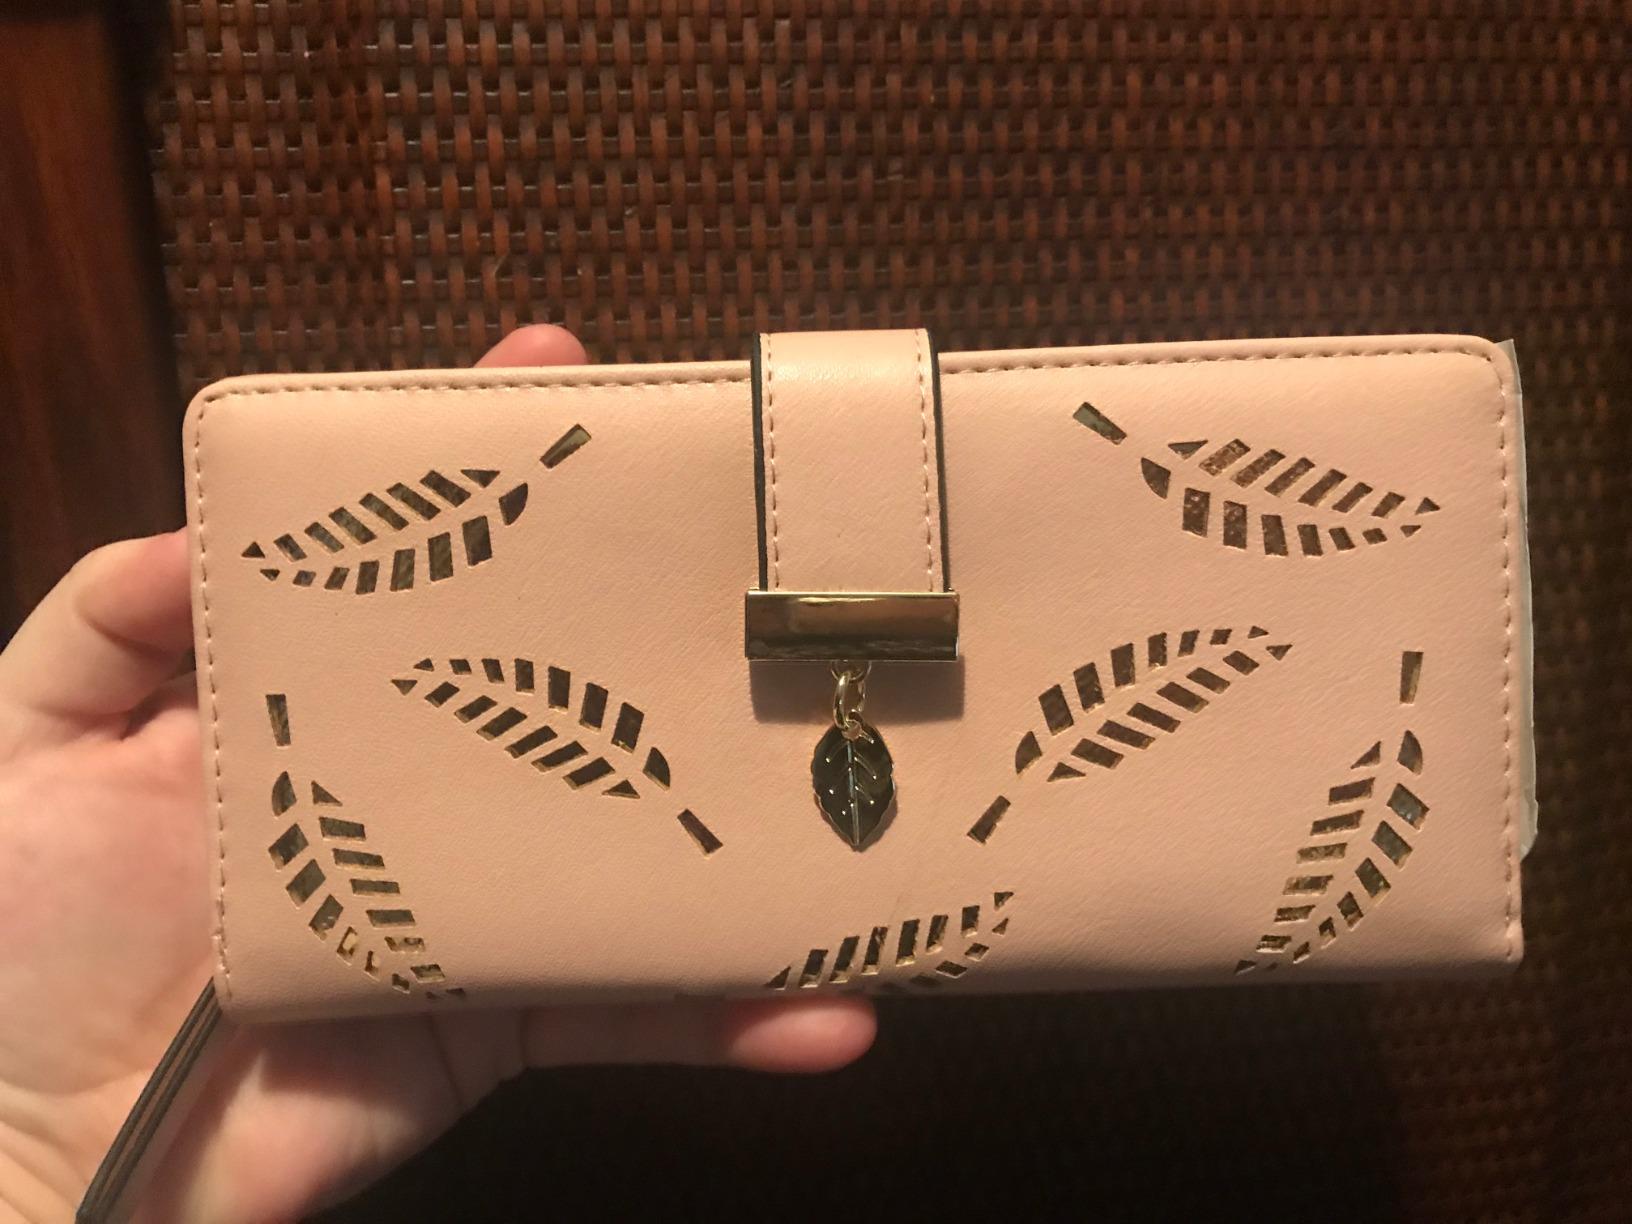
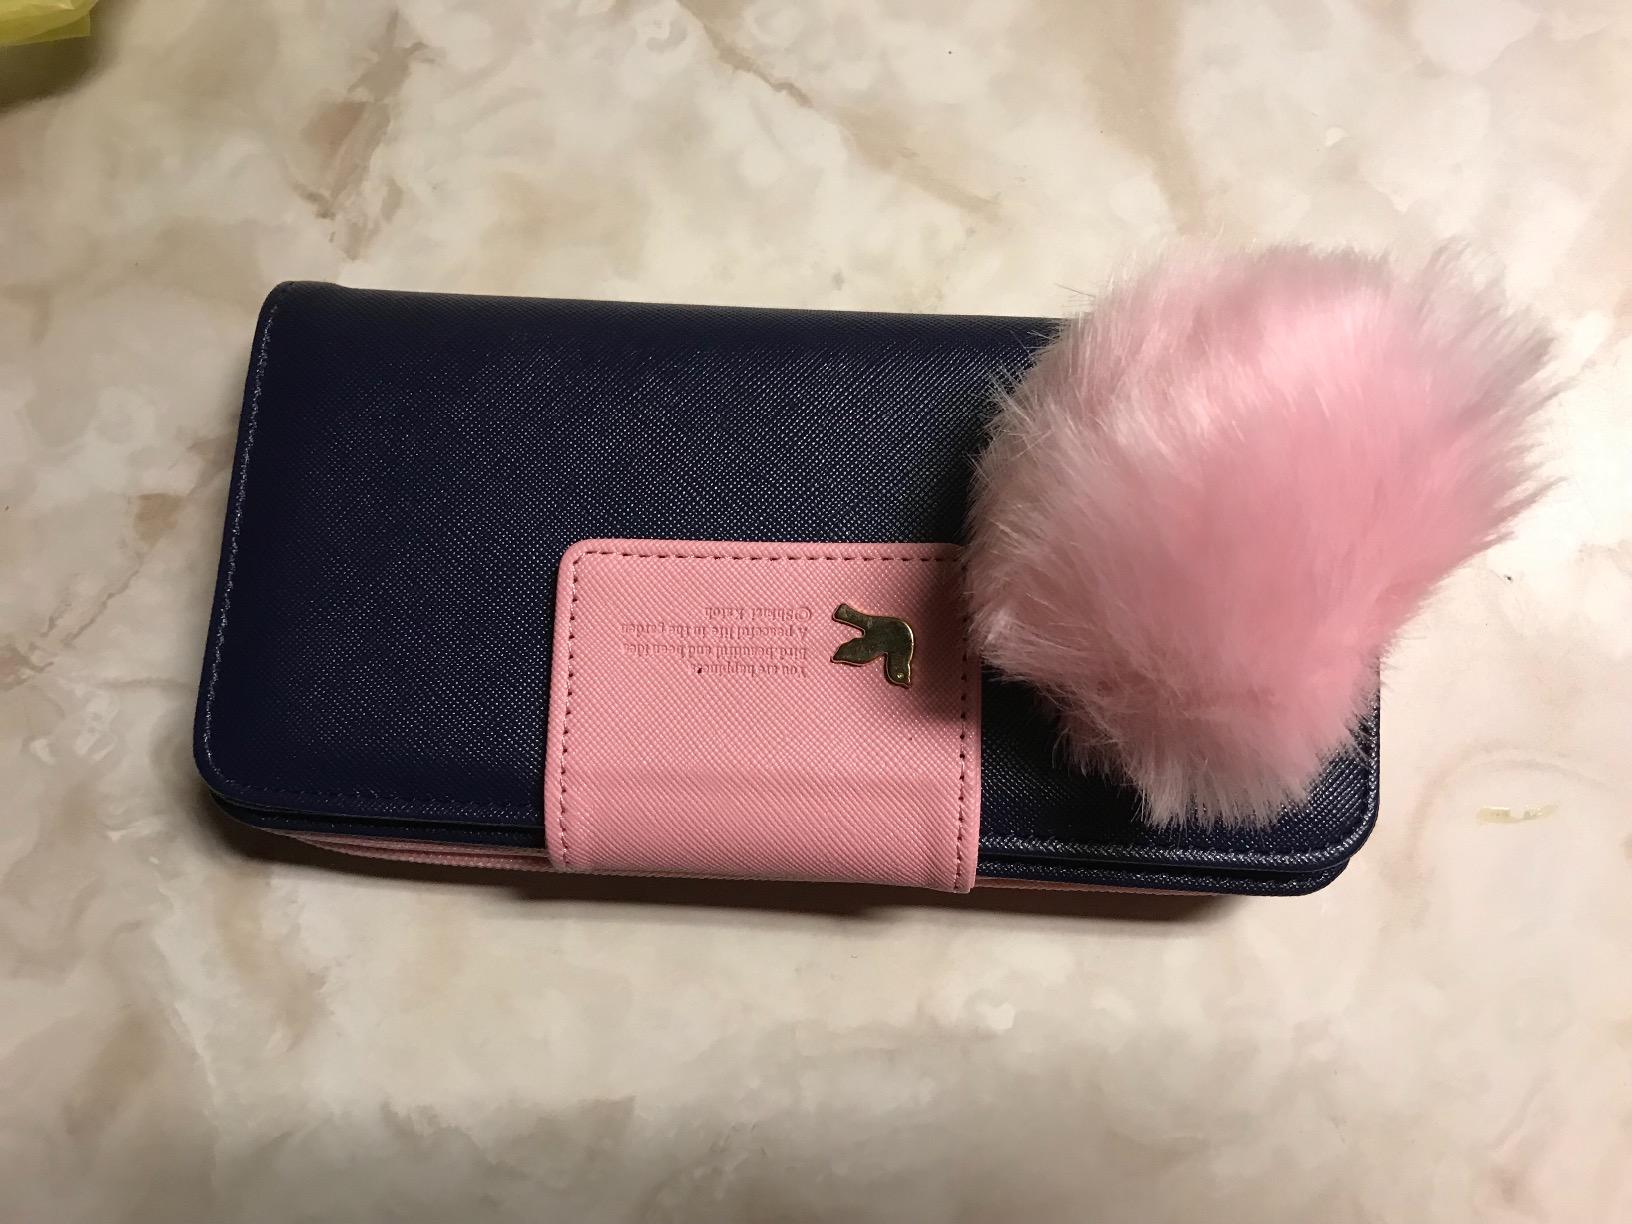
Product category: accessories_handbag
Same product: no